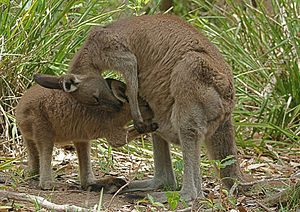
Kæmpekænguru
Unge af grå kæmpekænguru (Macropus giganteus), der med hovedet i pungen dier hos sin mor. Parret er fotograferet i Murramarang Nationalpark i New South Wales, Australien.
Kæmpekænguru er betegnelsen for de største arter af kænguruer, især rød kæmpekænguru og de to nært beslægtede grå kæmpekænguru og vestlig grå kæmpekænguru. Med navnet "kæmpekænguru" mentes tidligere kun arten Macropus giganteus.